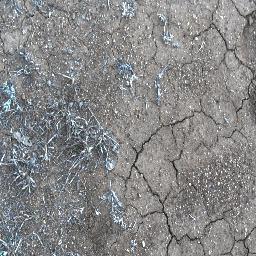
Label: negative